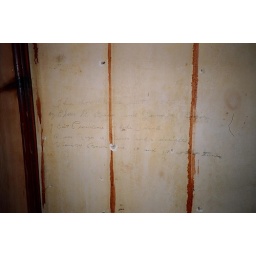
First time capsule found under knotty pine wall in kitchen - Jan 2004.